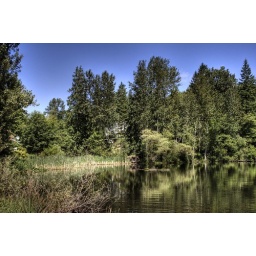
The lake near our house